Jingū-mae Station

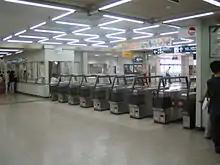
The ticket barriers

The station has two island platforms serving four tracks, with the two inner tracks used by the Tokoname Line and the two outer ones for the Nagoya Main Line.